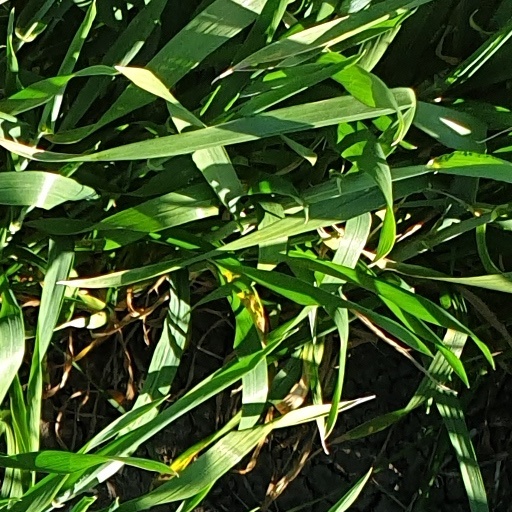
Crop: wheat